Homeworld

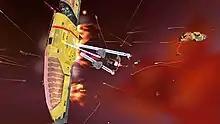
A group of enemy ships attack the burning mothership with beam and missile weapons

The central ship of the player's fleet is the mothership, a large base which can construct other ships; unlike other spacecraft, in the single-player campaign the mothership is unable to move. Present in each level are stationary rocks, gas clouds, or dust clouds, which can be mined by specialized harvesting ships (resource collectors) which then empty their loads at the mothership in the form of "resources", the game's only currency. Resources can be spent by the player on building new ships, which are constructed by the mothership. Buildable ships come in a variety of types, which are discovered over the course of the game. They include resource collectors, fighters and corvettes, frigates, destroyers, and heavy cruisers, as well as specialized non-combat ships such as research vessels and repair corvettes. Fighter ships need to dock with support ships or return to the mothership periodically to refuel, while salvage corvettes can capture enemy ships and tow them to the mothership to become part of the player's fleet. In some levels, new ship types can be unlocked by capturing an enemy ship of that type, through research performed at the research vessel, or through plot elements. At the beginning of the campaign, the player may select between controlling the "Kushan" or "Taiidan" fleet; this affects the designs of the ships and changes some of the specialized ship options, but has no effect on the plot or gameplay.